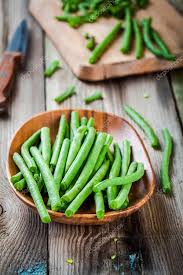
Yemek: taze_fasulye